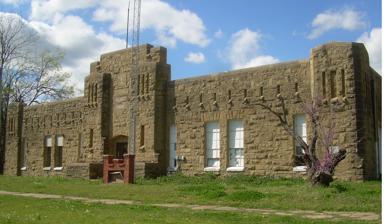
Building: Wagoner Armory
Country: United States of America
Year built: 1937
United States historic place Wagoner Armory U.S. National Register of Historic Places Show map of Oklahoma Show map of the United States Location 509 E. Cherokee St., Wagoner, Oklahoma Coordinates 35°57′36″N 95°22′15″W / 35.96000°N 95.37083°W / 35.96000; -95.37083 Area less than one acre Built 1937-1938 Architect Nolen, Bryan W. ; WPA Architectural style Works Progress Administration NRHP reference No. 94000490 Added to NRHP May 20, 1994 The Wagoner Armory , also known as National Guard Armory , was built in 1938 by the Works Progress Administration in order to make jobs for unemployed workers in the area. The Oklahoma National Guard used the building since it was built, until it was abandoned along with 58 other armories in the state of Oklahoma after they were ordered to be closed in 2006 by the federal Base Realignment and Closure Commission . The Wagoner Armory, like many other armories, was contaminated with lead from bullets fired in their underground rifle ranges and from asbestos. The Oklahoma Department of Environmental Quality cleaned the facility up as part of its Site Cleanup Assistance Program. The municipal government of Wagoner, Oklahoma took over ownership on October 22, 2009. The city is not exactly sure what their plans are for the armory but they are thinking about letting different groups use it, such as some senior citizen groups. References